Cardiac physiology

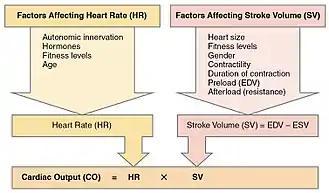
Major Factors Influencing Cardiac Output - Cardiac output is influenced by heart rate and stroke volume, both of which are also variable.

SVs are also used to calculate ejection fraction, which is the portion of the blood that is pumped or ejected from the heart with each contraction. To calculate ejection fraction, SV is divided by EDV. Despite the name, the ejection fraction is normally expressed as a percentage. Ejection fractions range from approximately 55–70 percent, with a mean of 58 percent.